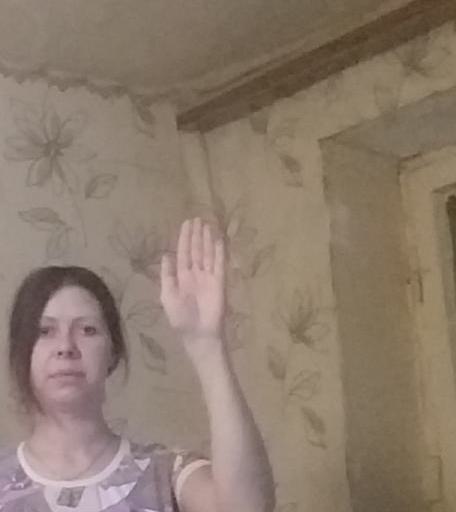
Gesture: stop